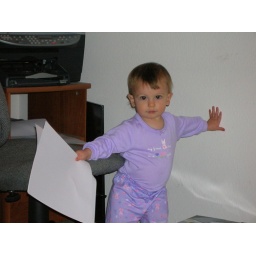
caught in the act of steeling computer paper